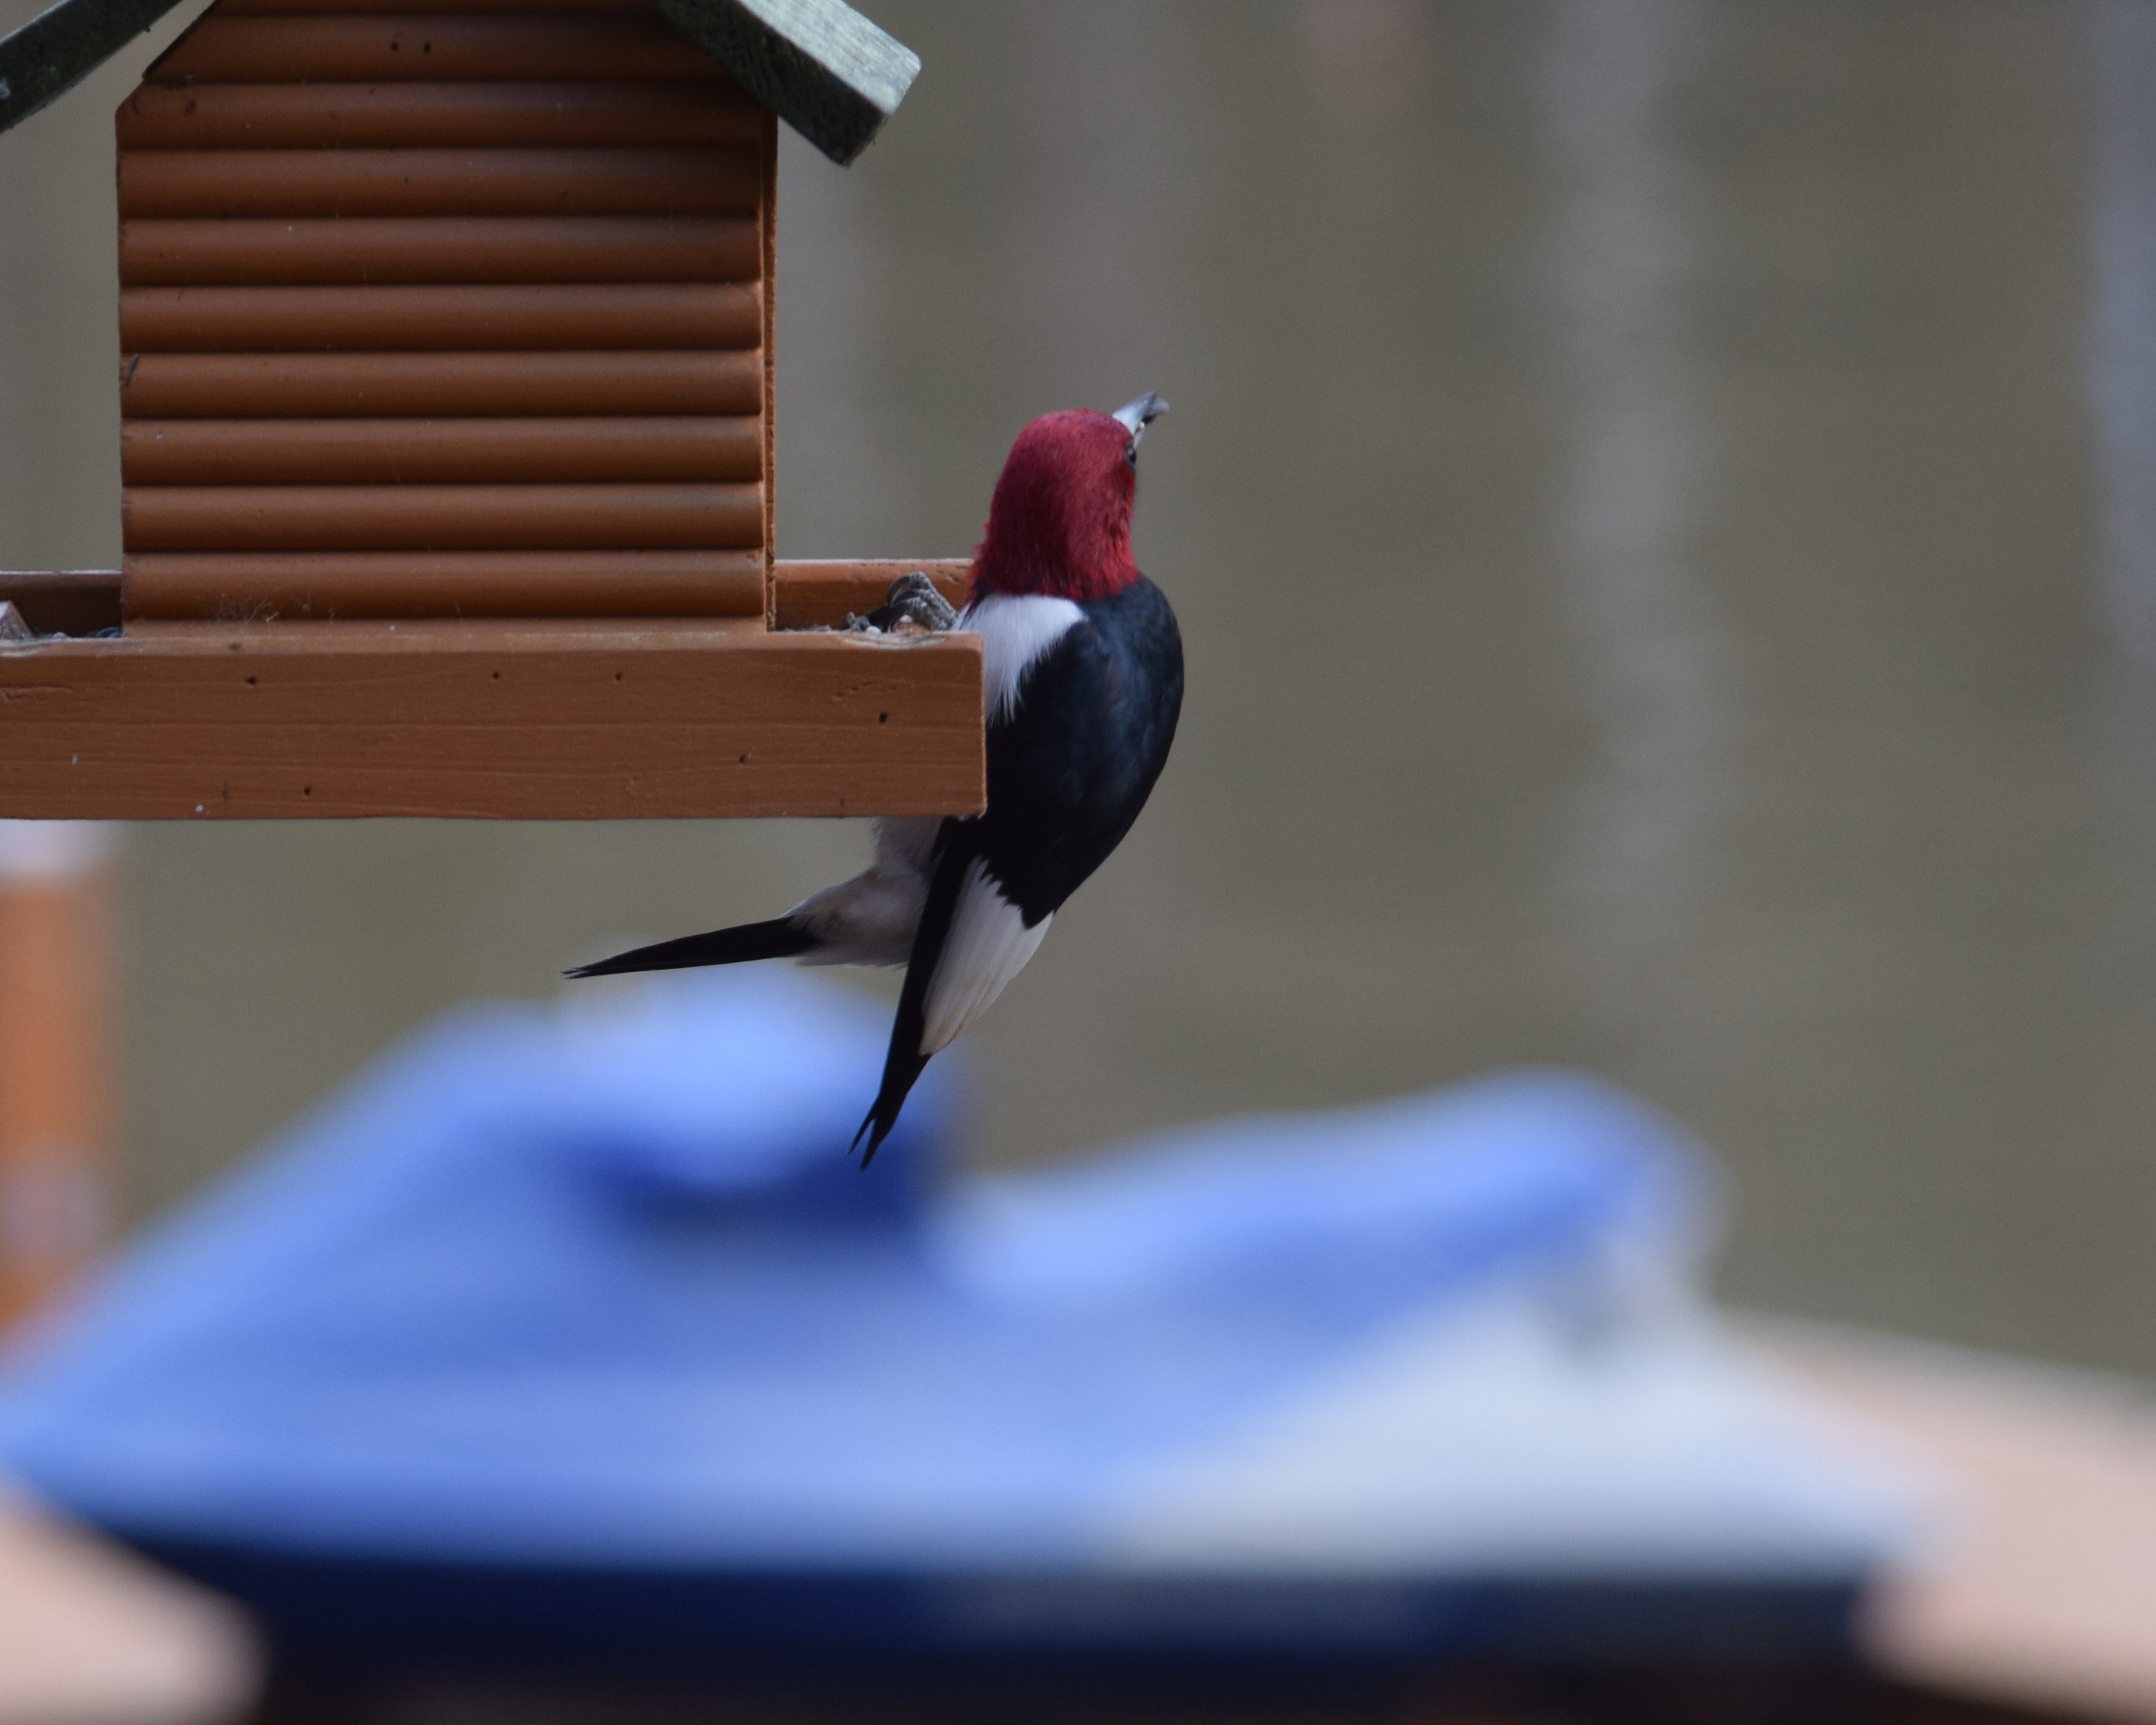
bird, wing, beak, blue, ornithology, seeds, vertebrate, feeder, woodpecker, bird feeder, perching bird, redheaded woodpecker